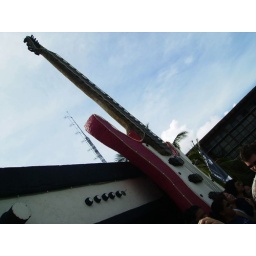
A side profile of the guitar under the blue blue sky